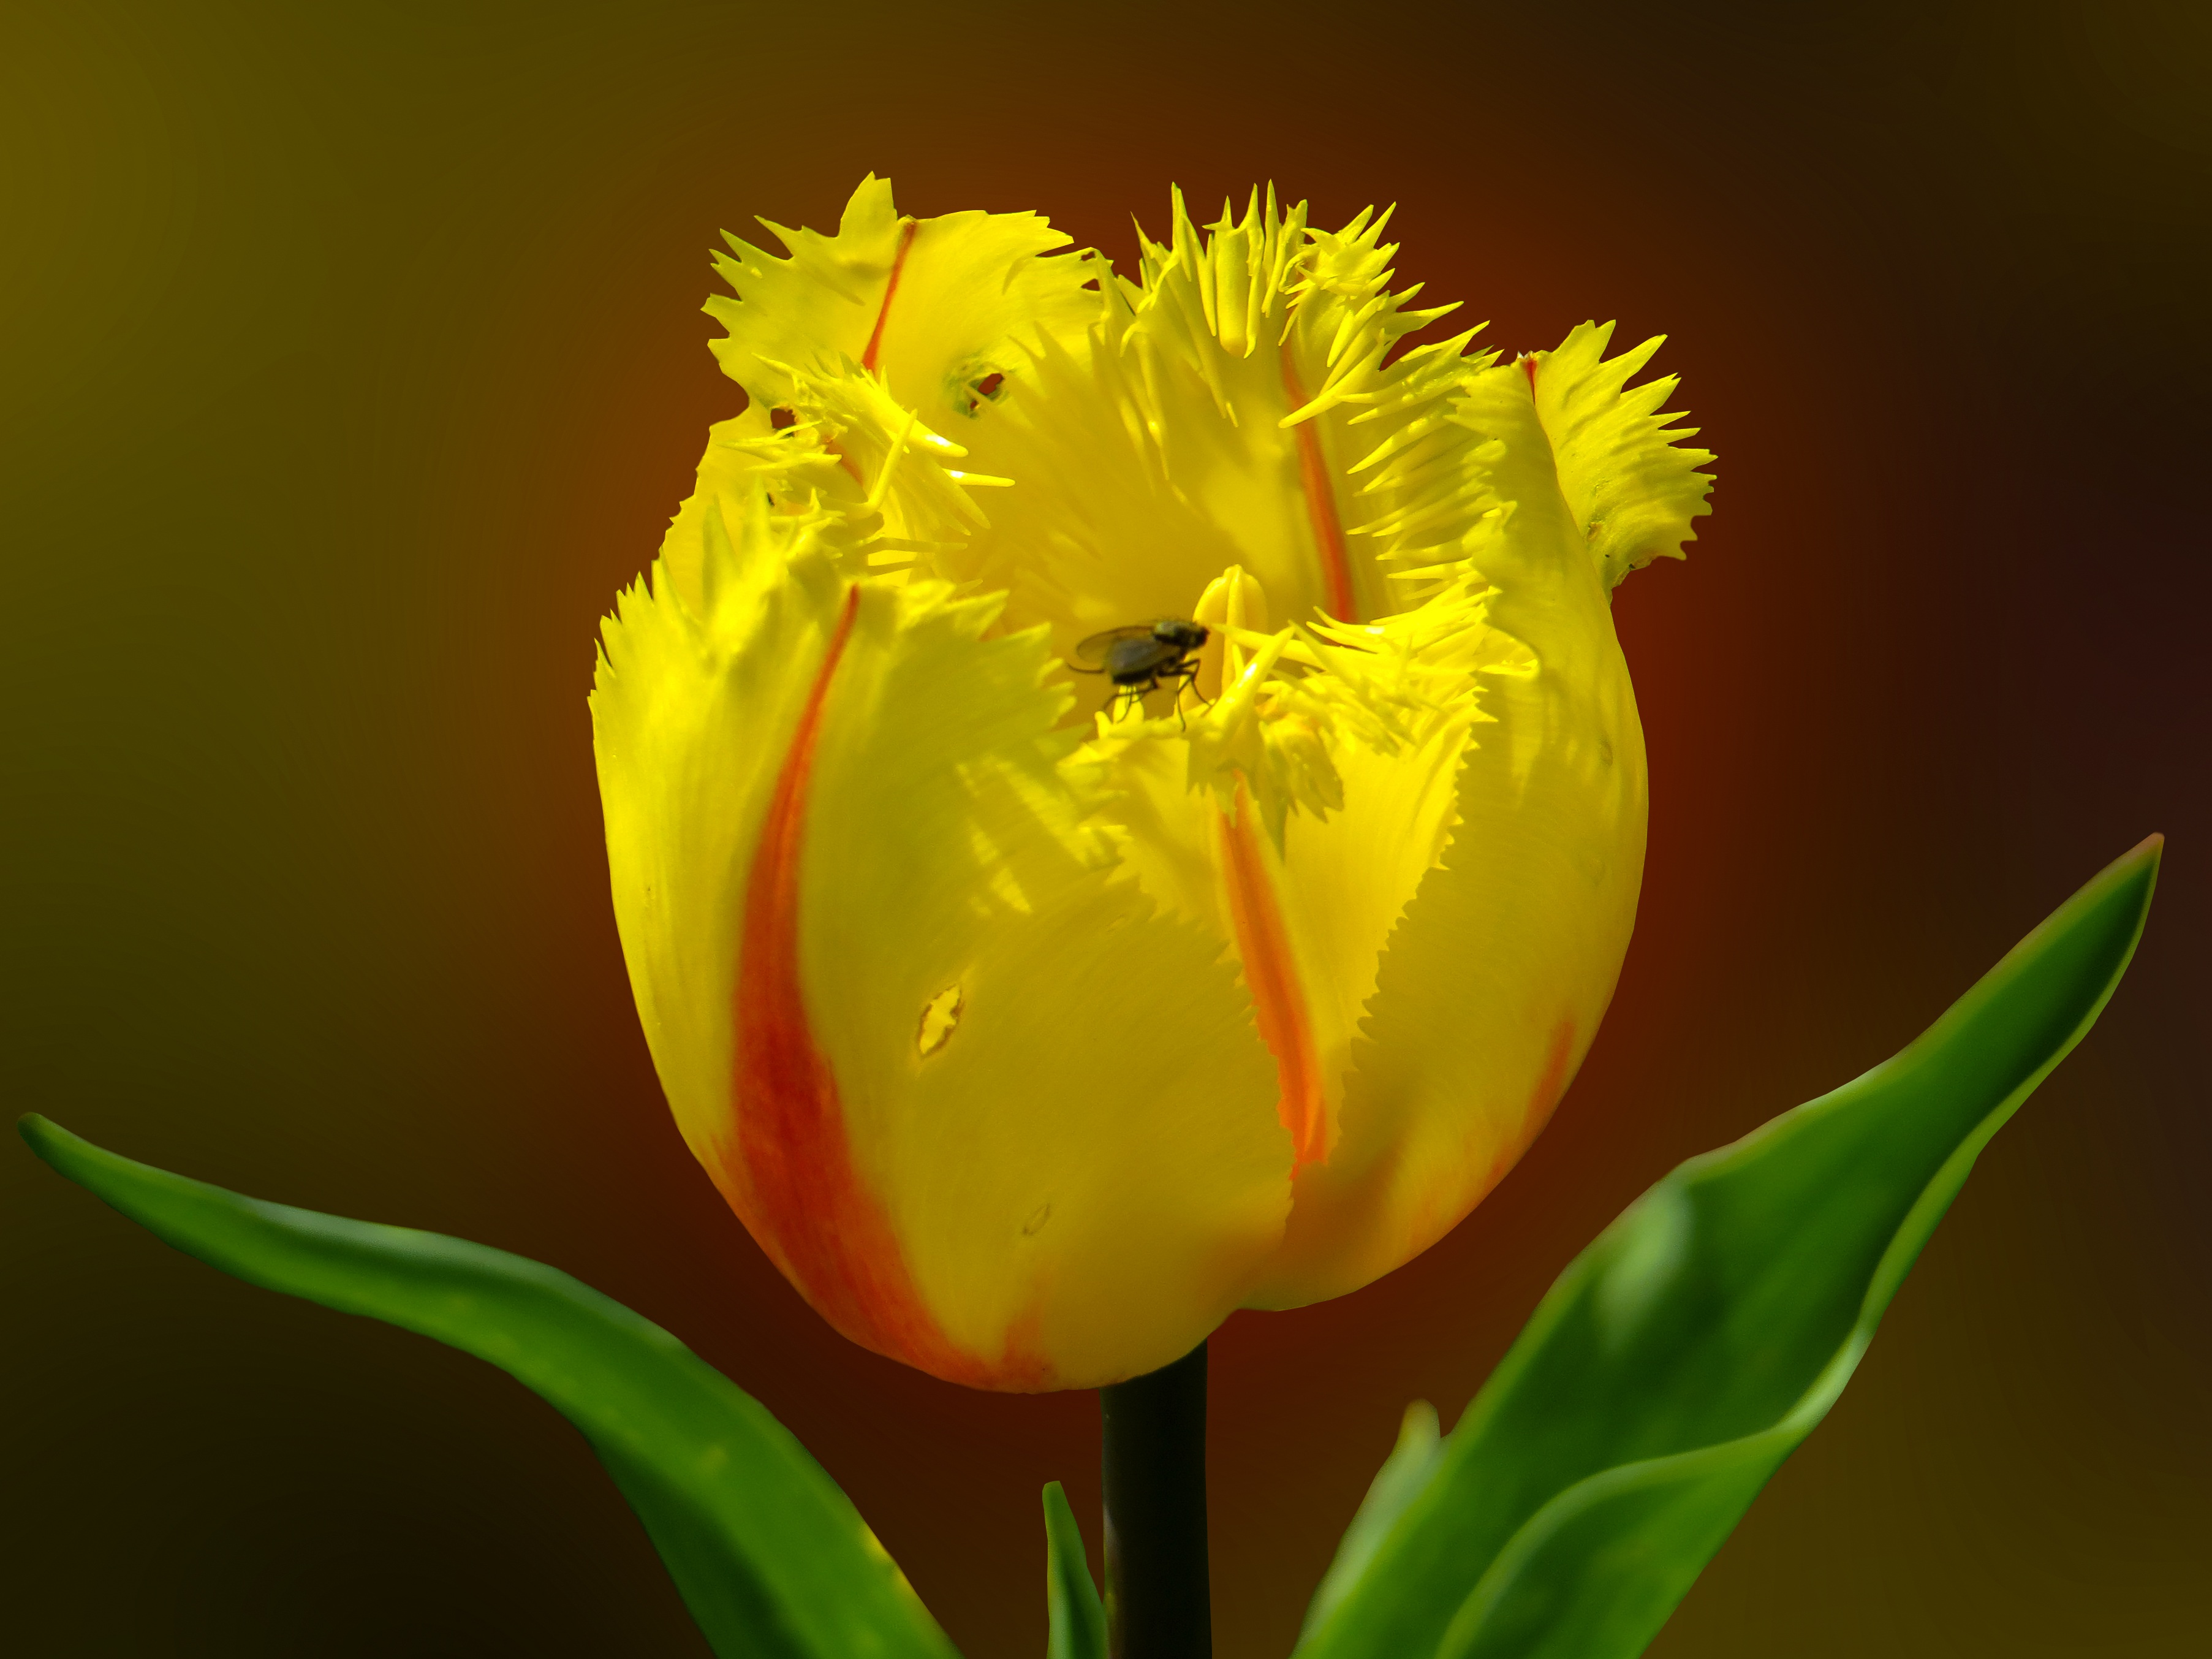
blossom, plant, flower, petal, bloom, tulip, spring, macro, botany, yellow, garden, close, flora, close up, macro photography, flowering plant, lily family, plant stem, land plant